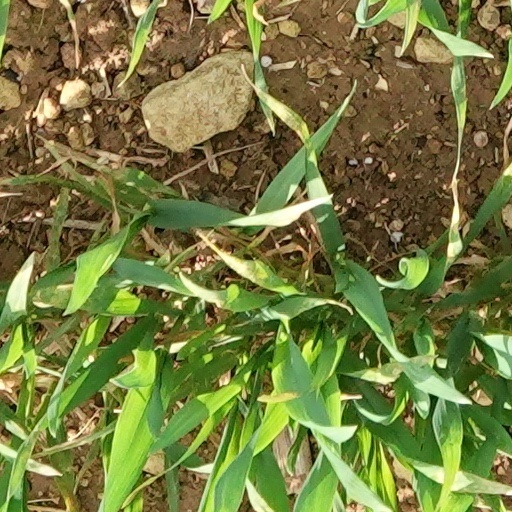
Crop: wheat